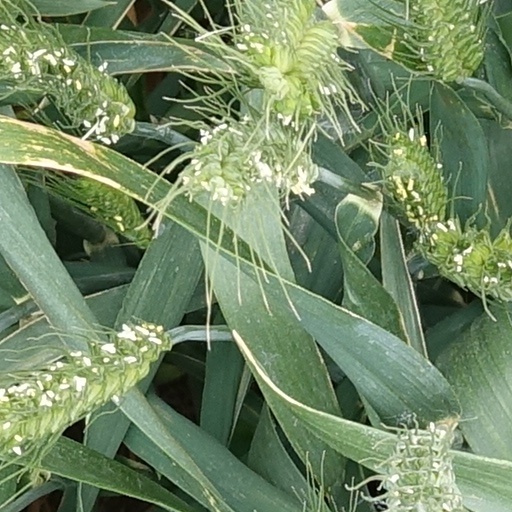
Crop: wheat